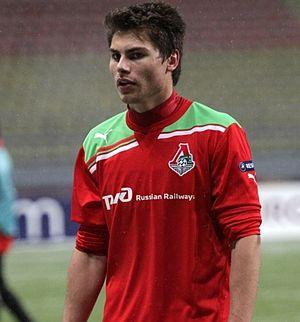
Maksim Aleksandrovitch Beliaïev est un footballeur russe né le 30 septembre 1991 à Oziory. Il évolue au poste de défenseur à l'Arsenal Toula.